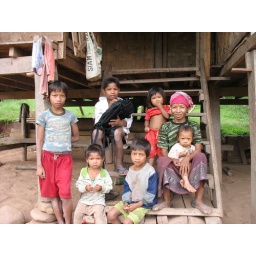
The boy in the white shirt is holding his new bookbag a/k/a my old daypack. Good riddance!